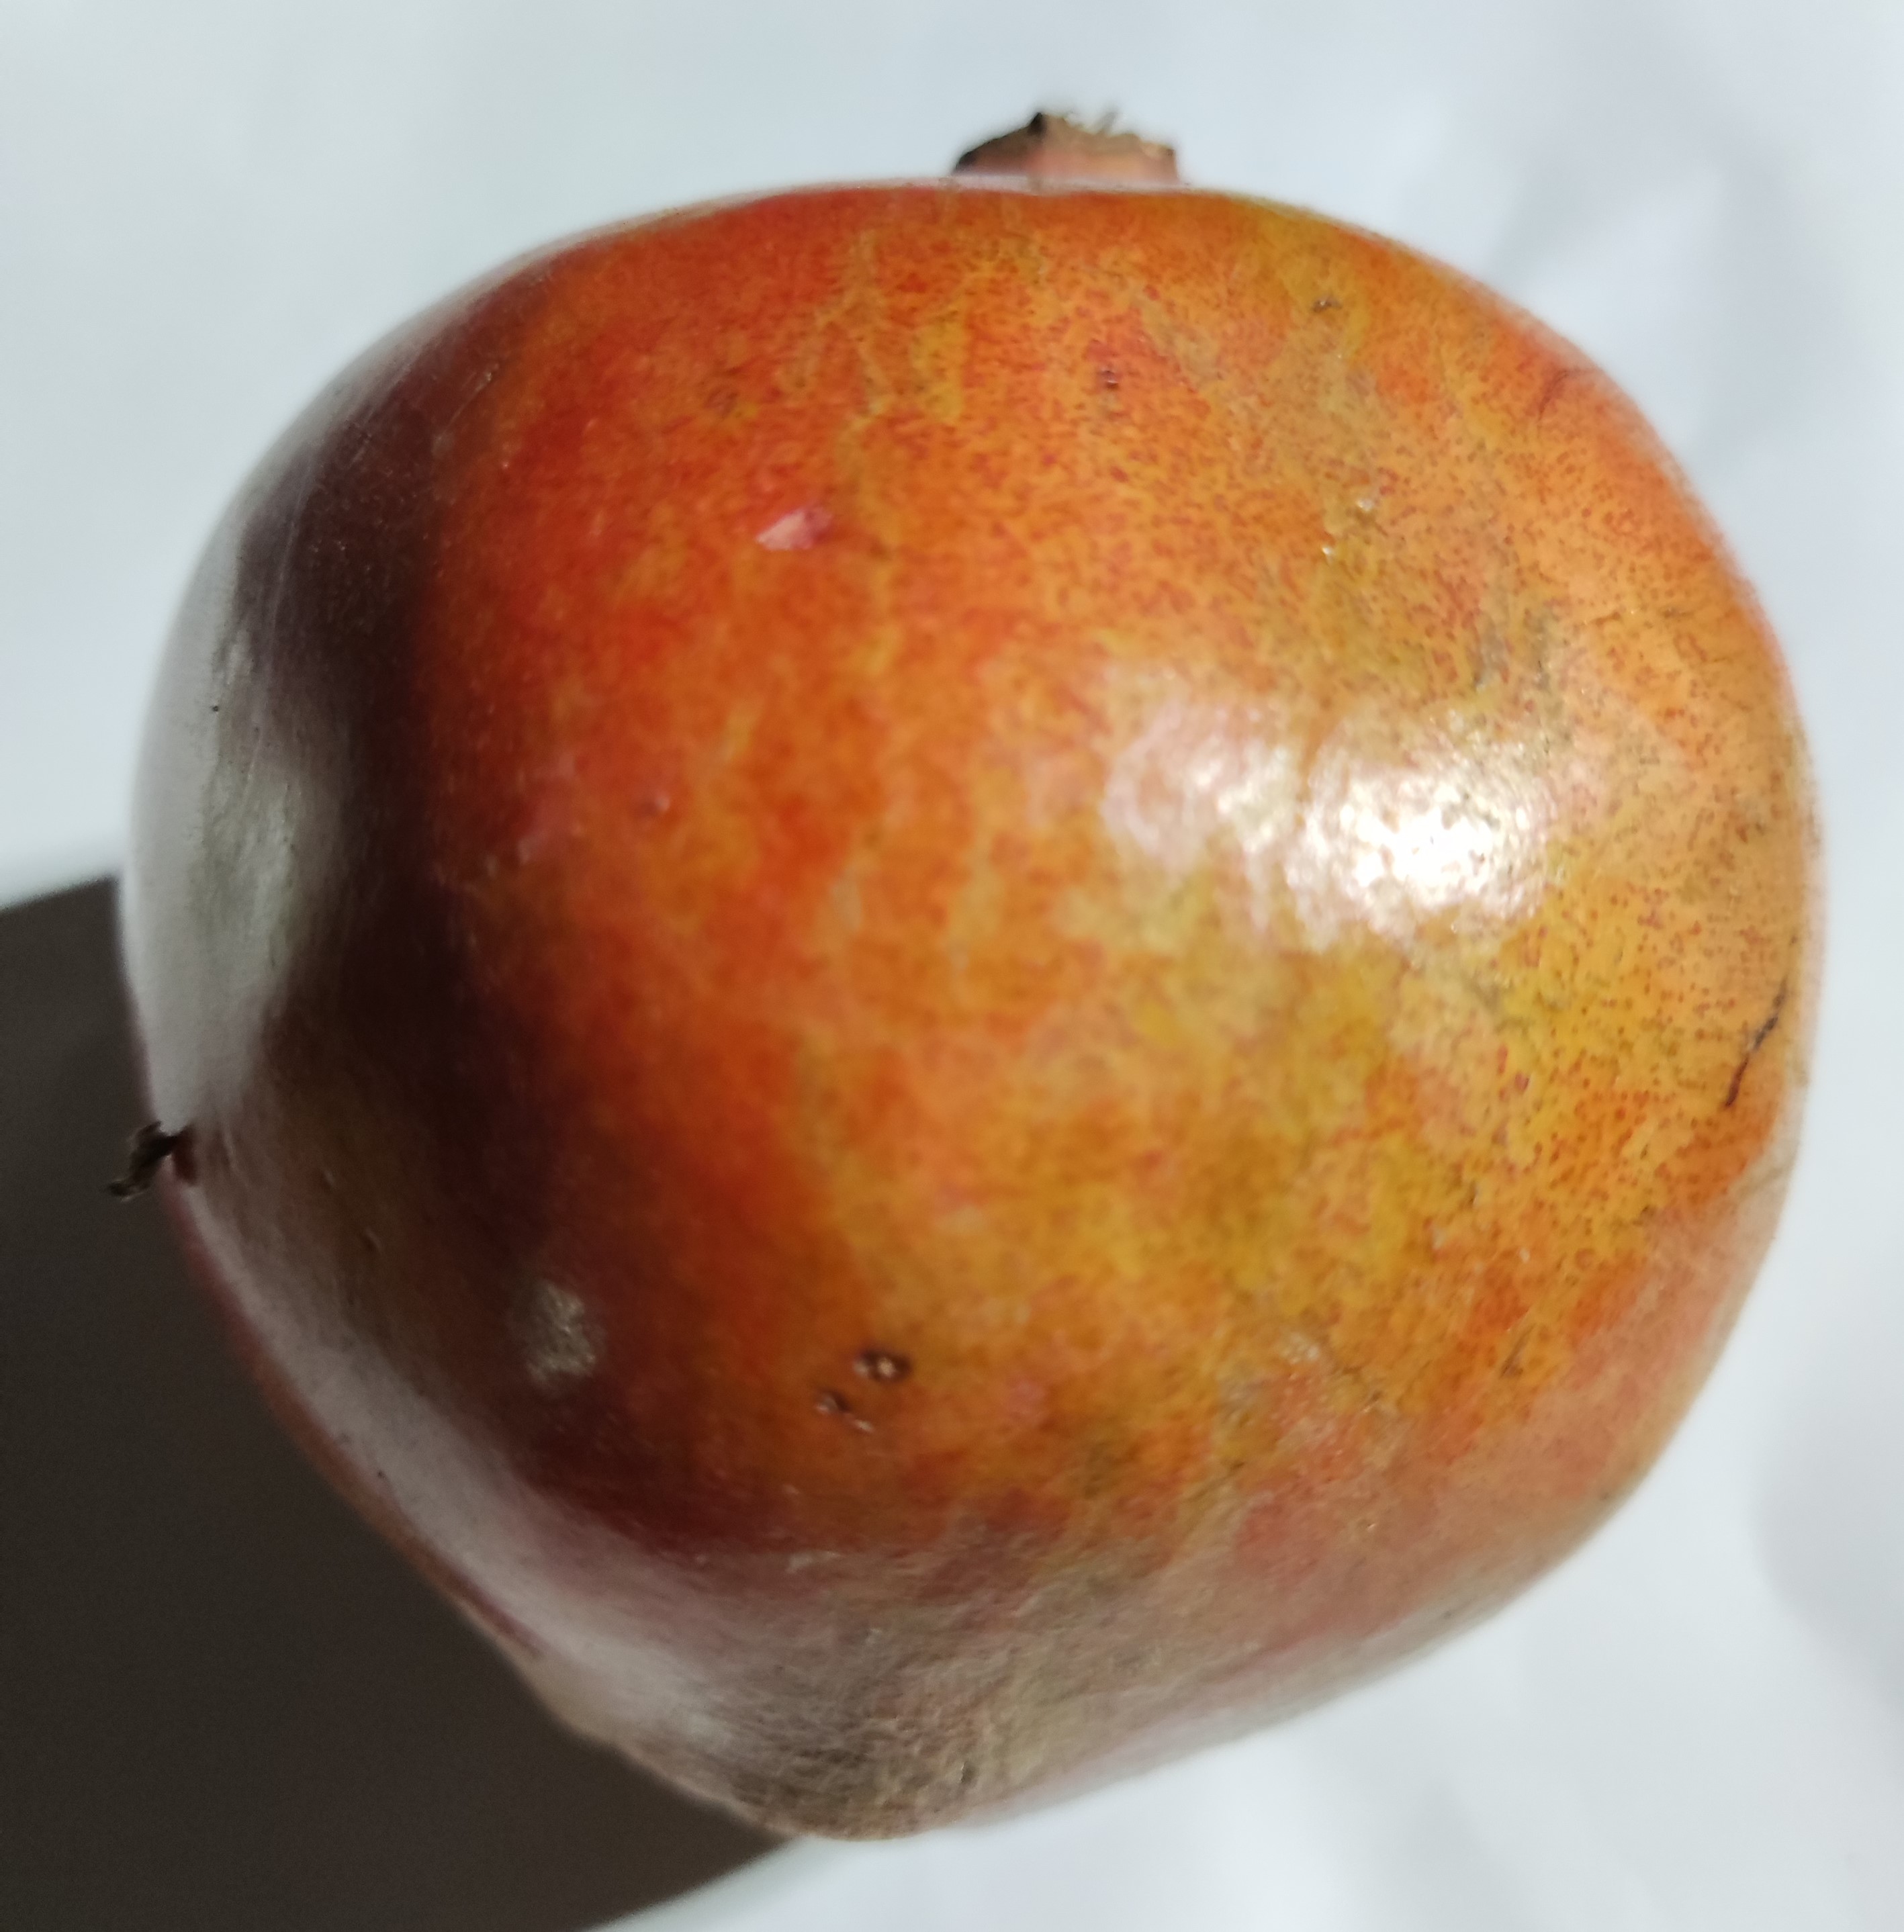
Fruit: pomegranate
Condition: fresh